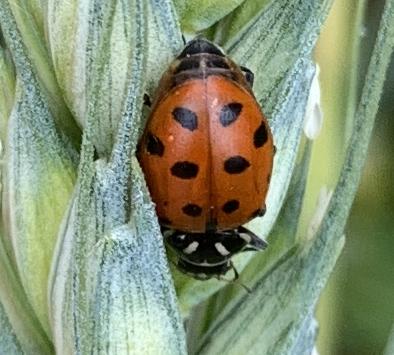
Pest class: predators